Al Thumama Stadium

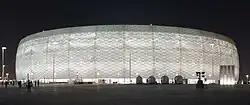
Exterior night-time view of the stadium

Al-Thumama Stadium is a football stadium in Al Thumama district in Doha, Qatar, located approximately 13 km south of the city center. It hosted the 2022 FIFA World Cup held in the country.